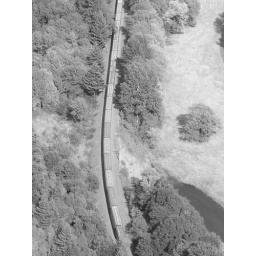
Due to Kiran's choice of wearing white on Labor day these are in black and white.